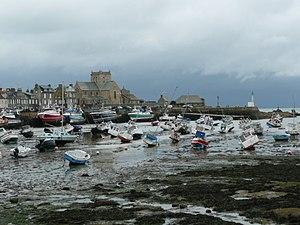
Le port après l'orage
Henry Hartley, né à Bulawayo le 14 avril 1930 et mort à Meudon le 18 décembre 2011, est un artiste peintre et designer britannique ayant vécu successivement au Royaume-Uni, en Espagne et en France où il se partageait entre Meudon et Barfleur.